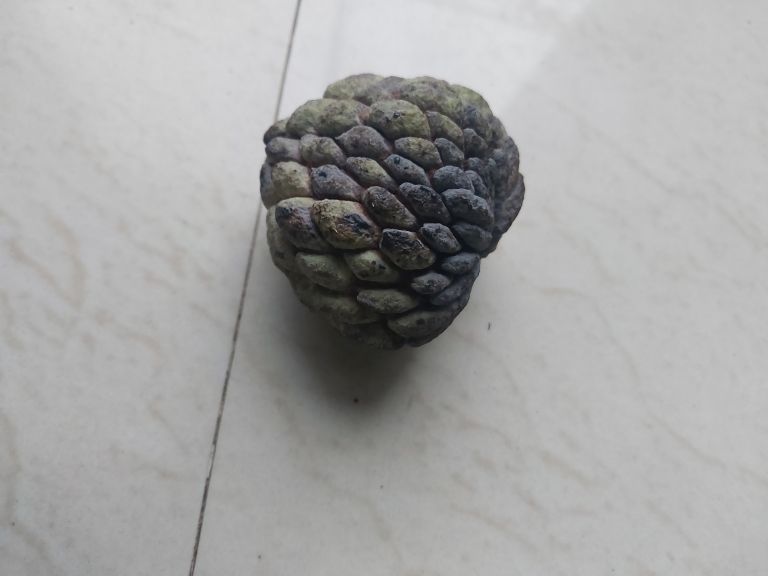
Disease label: Blank Canker